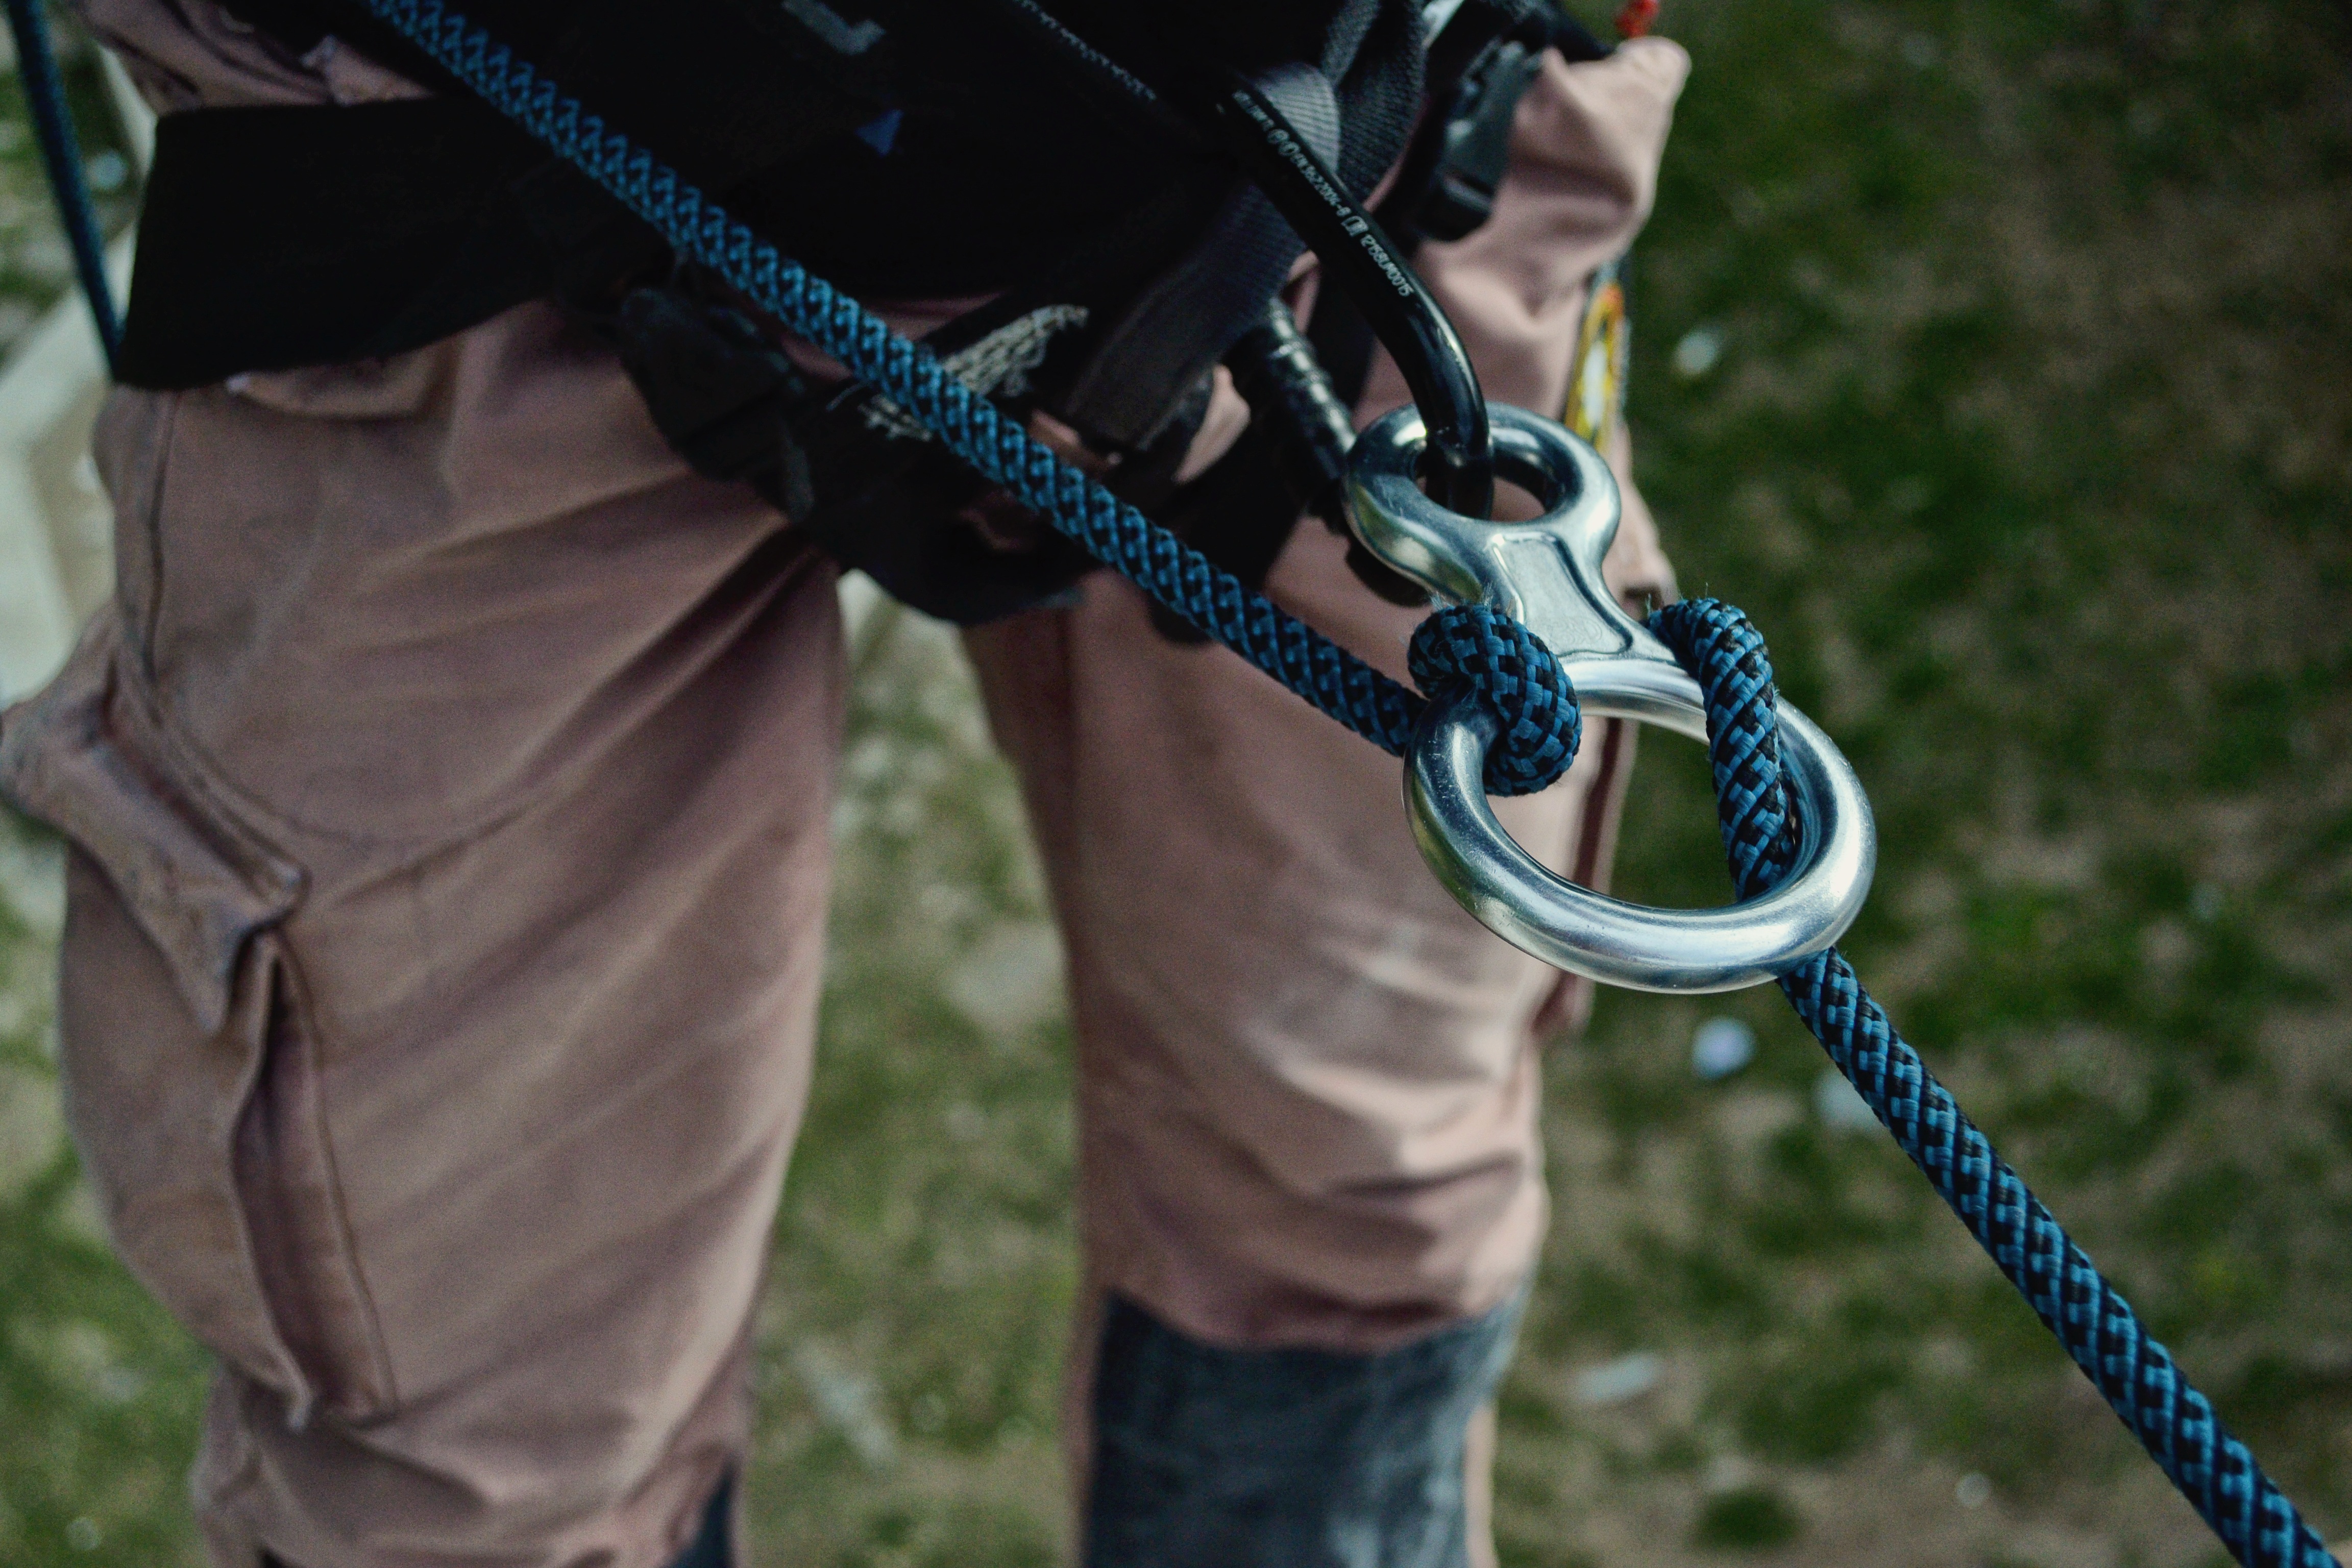
adventure, climbing, climber, sports equipment, bridle, carabiner, halter, abseiling, bow and arrow, rappelling